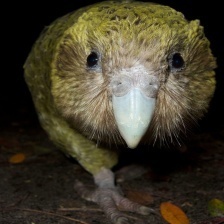
Species: KAKAPO
Scientific name: STRIGOPS HABROPTILUS